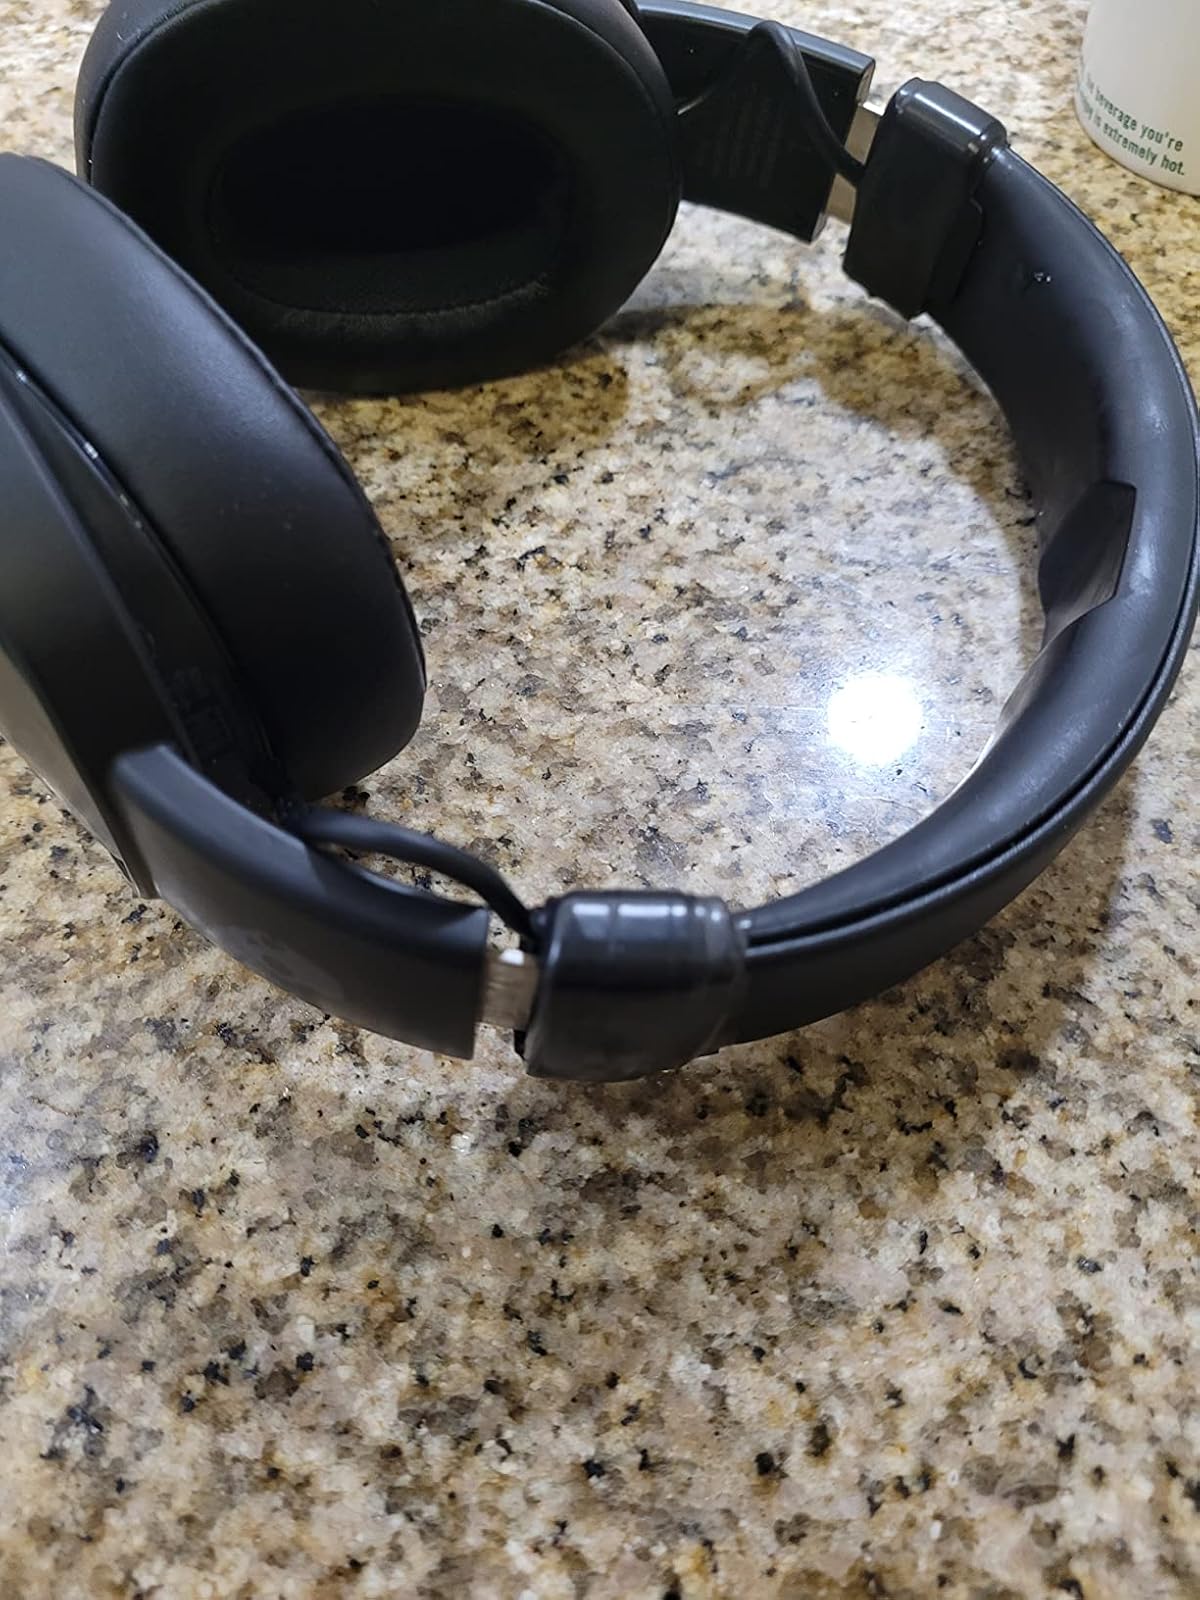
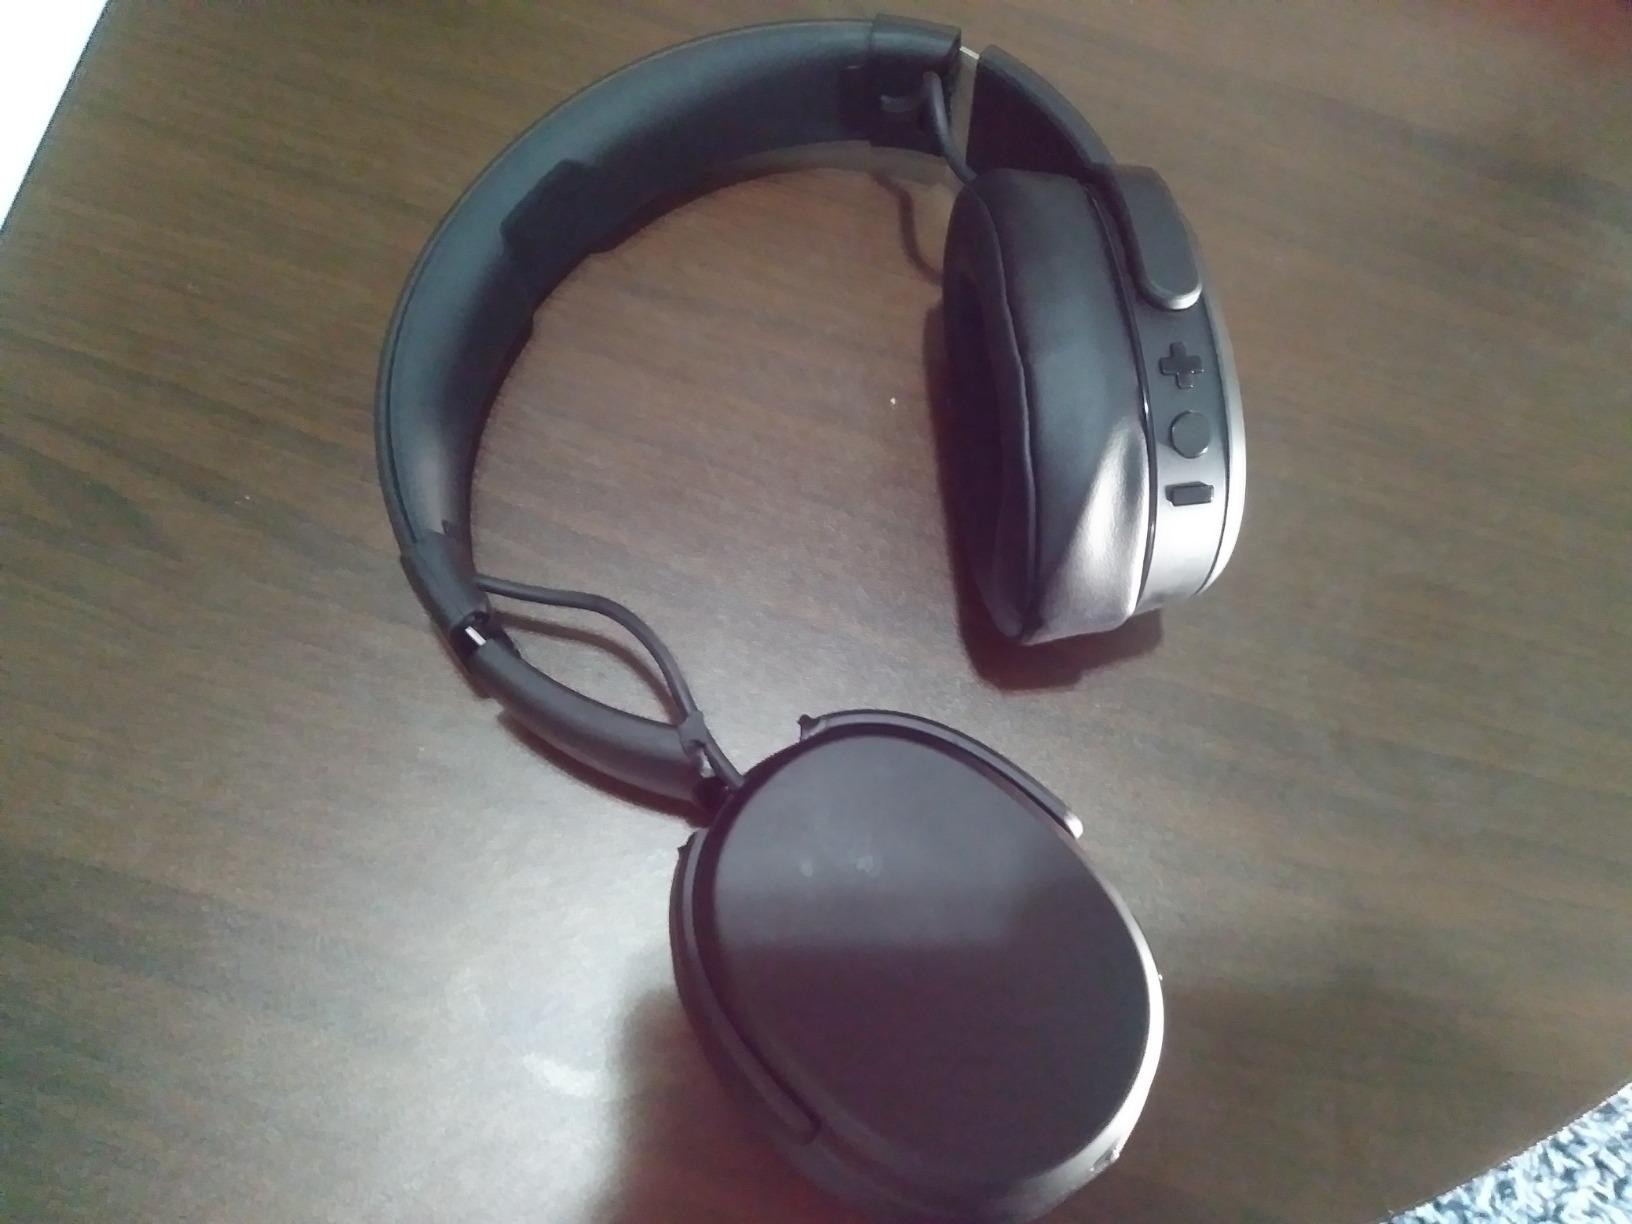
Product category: headphones
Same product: yes